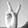
ASL letter: V